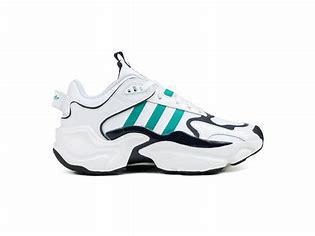
Brand: Adidas
Model: Magmur Runner